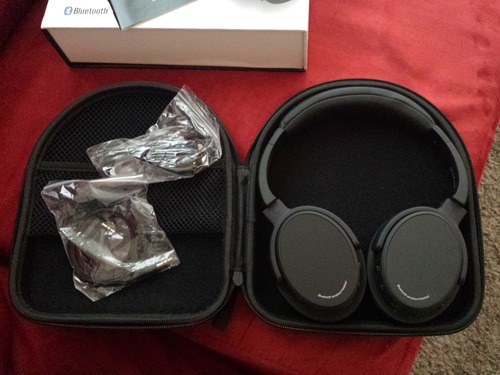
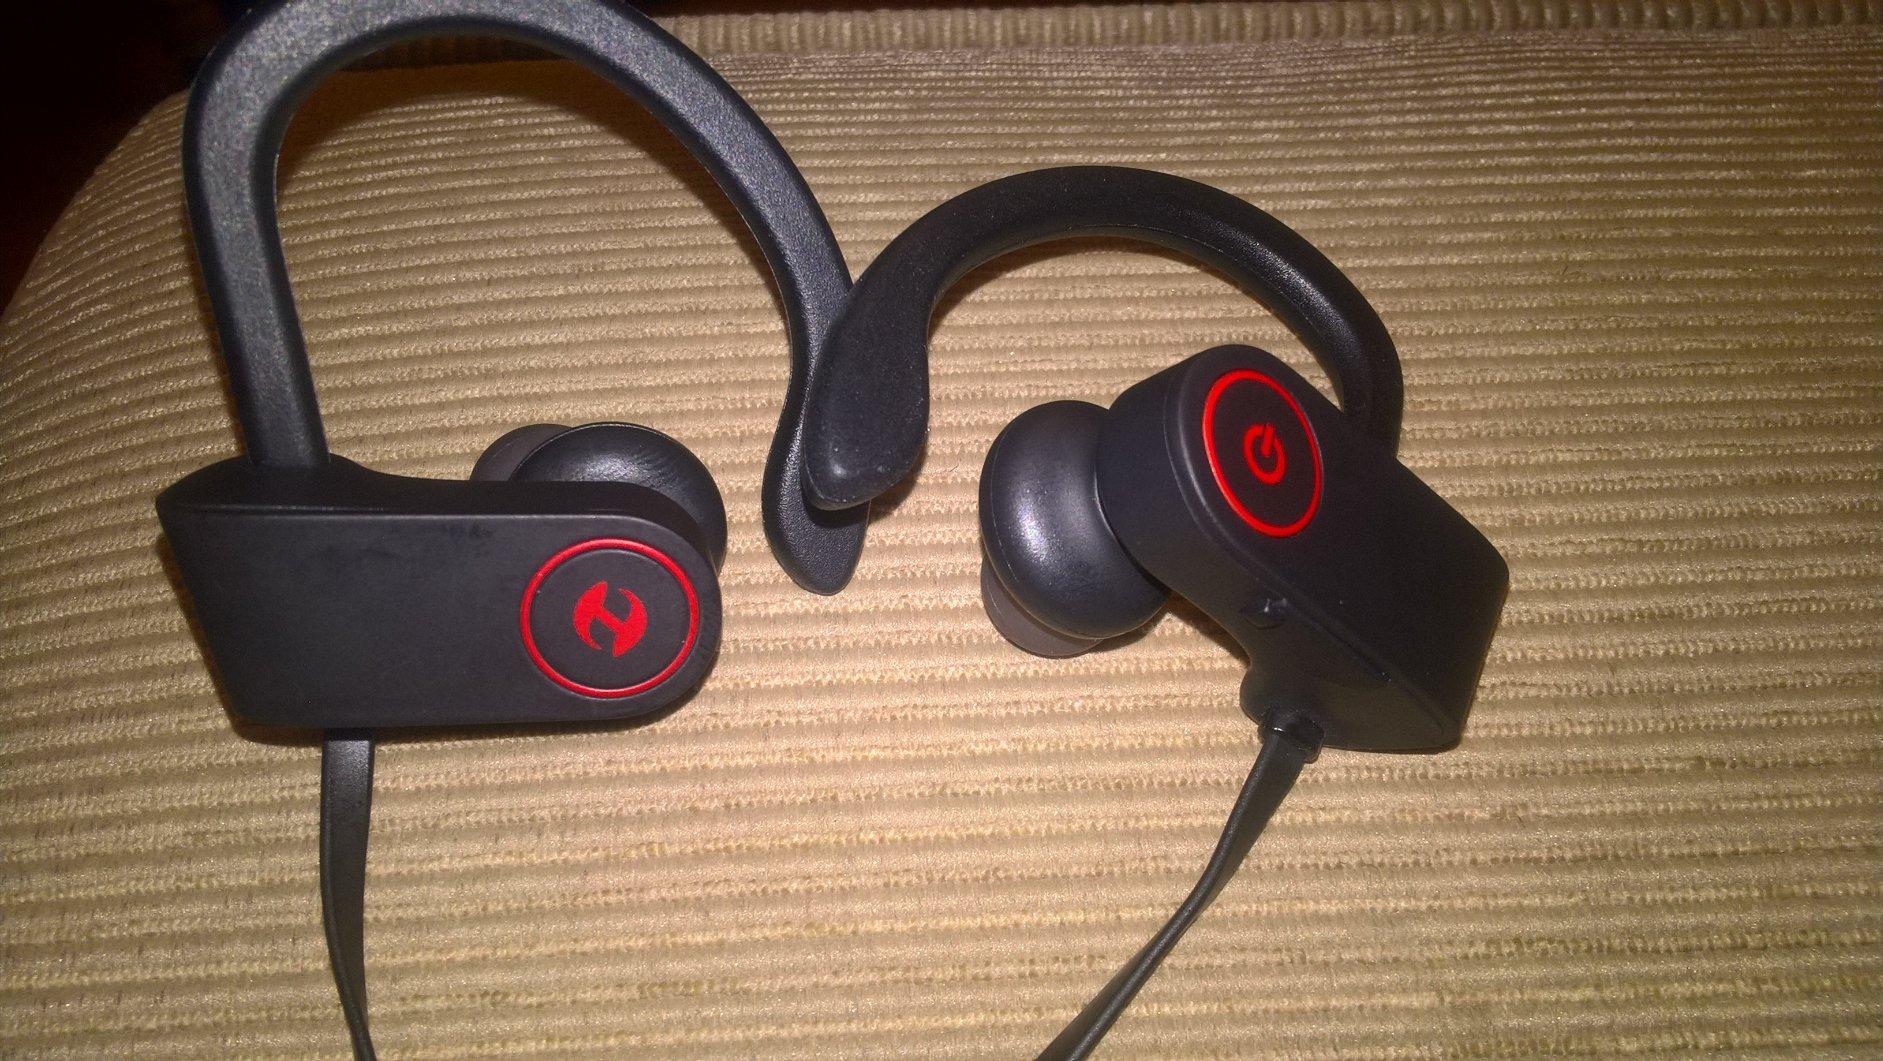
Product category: headphones
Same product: no